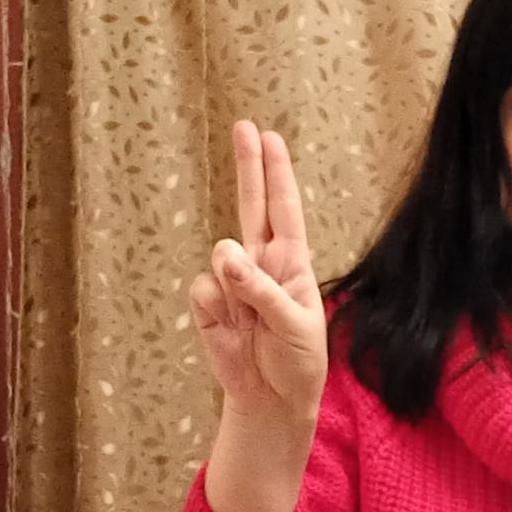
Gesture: two_up